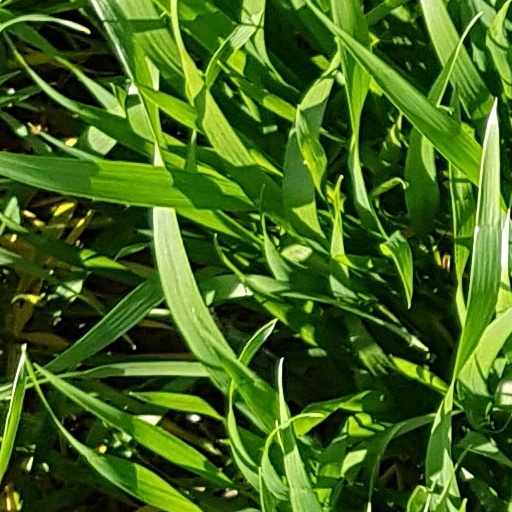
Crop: wheat